Parachute landing fall

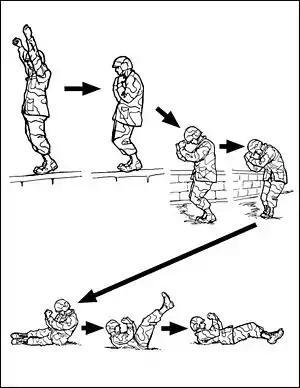
Parachute landing fall practice

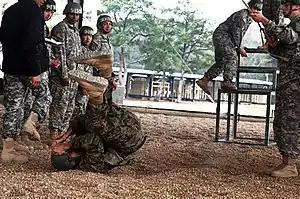
Students practice their PLFs during the first week of U.S. Army Airborne School (a.k.a. "Ground Week")

A parachute landing fall (PLF) is a safety technique that allows a parachutist to land safely and without injury. The technique is performed by paratroopers and recreational parachutists alike. The technique is used to displace the energy of the body contacting the earth at high speeds. The parachutist ideally lands facing the direction of travel with feet and knees together. At the moment first contact is made with the ground, the person goes from an upright position to absorbing the impact by allowing the body to buckle and go toward a horizontal position while rotating toward the side (generally the direction with the dominant directional speed). When executed properly, this technique is capable of allowing a parachutist to survive uninjured during landing speeds that would otherwise cause severe injury or even death.